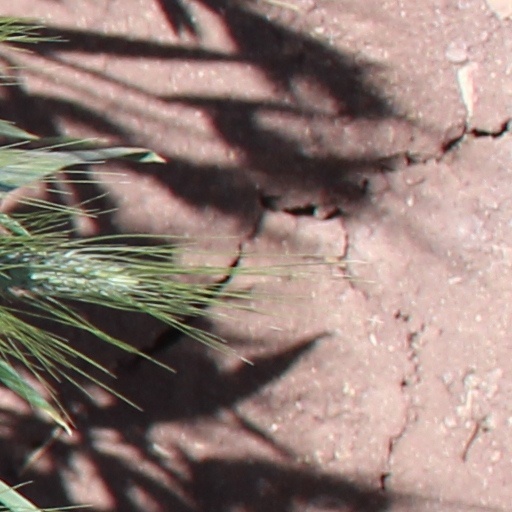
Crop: wheat